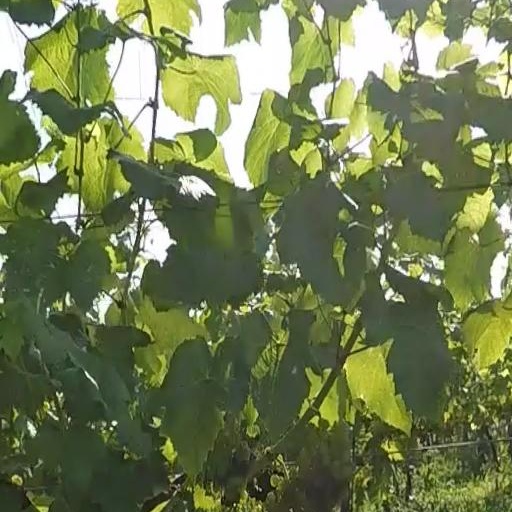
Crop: grape